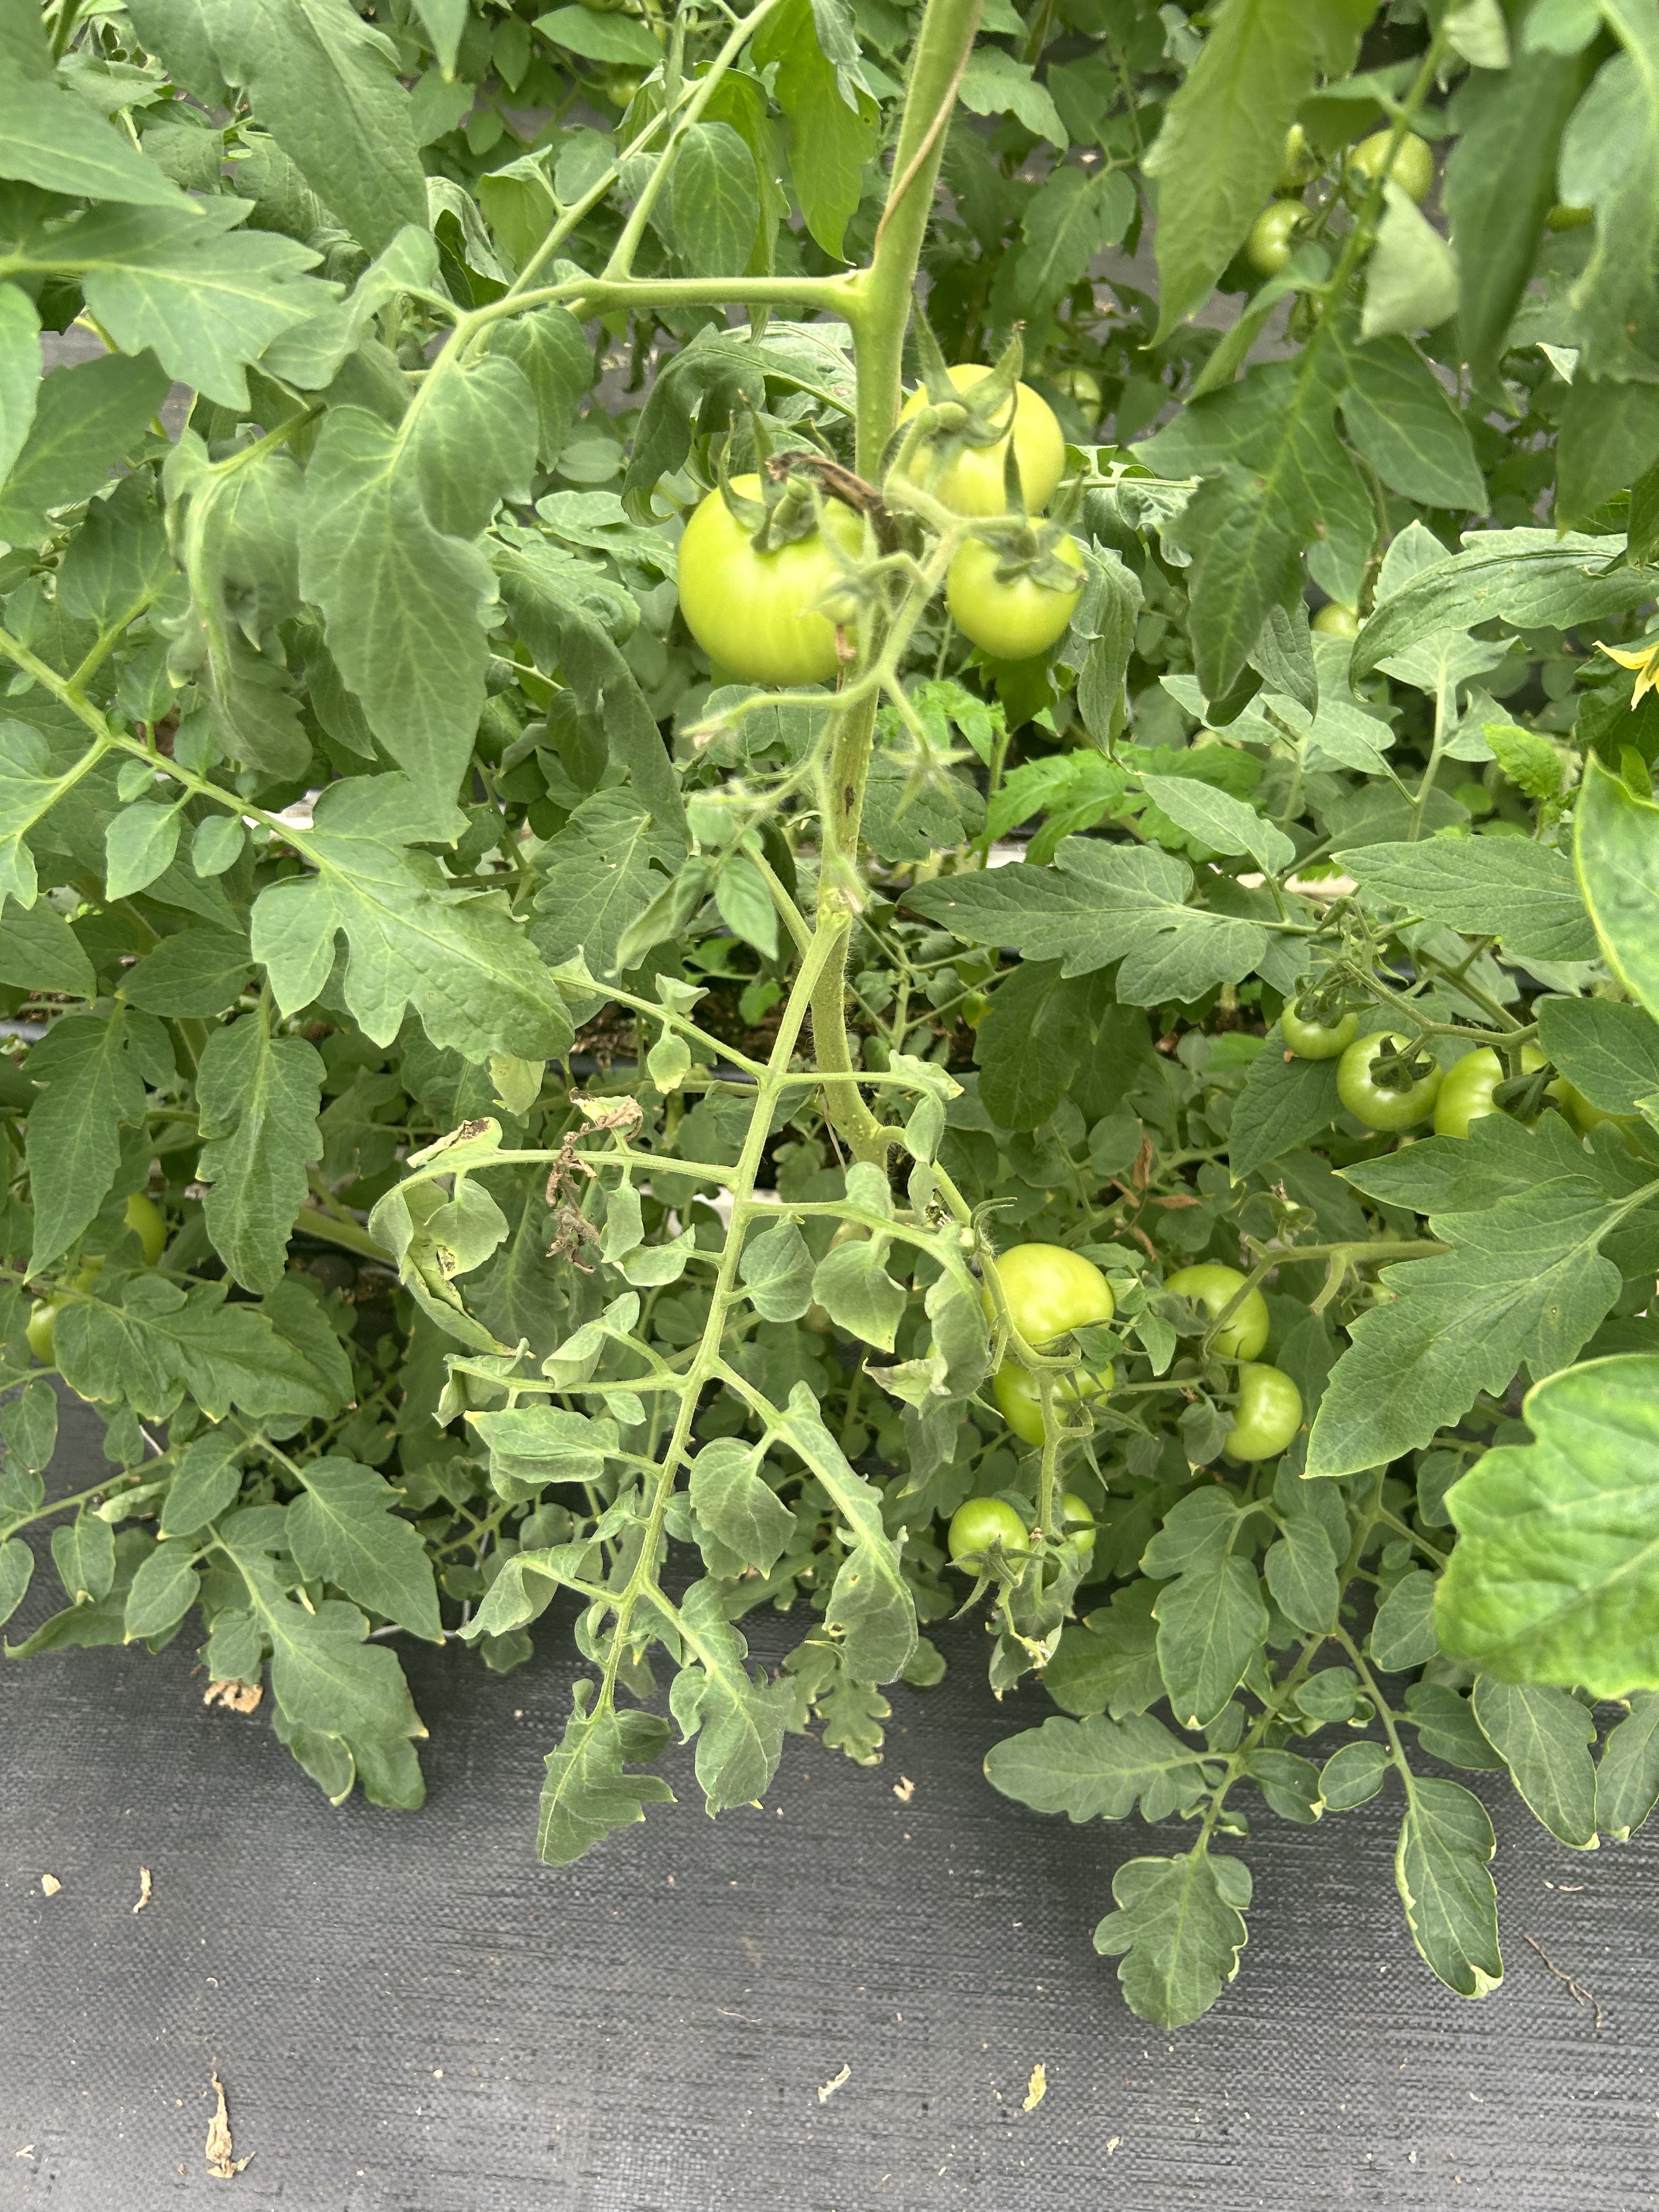
Disease: Wilt